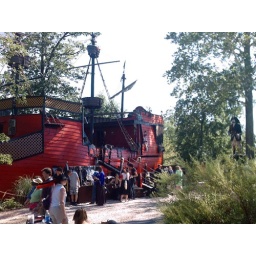
Yes, it was a big pirate ship - and there were people dressed as pirates walking around too!!